Auburn–Georgia Tech football rivalry

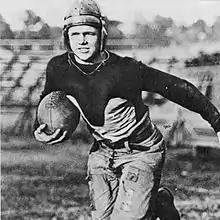
Buck Flowers.

Auburn had a powerful eleven which beat Vanderbilt 56 to 6 to counter Tech's 44 to 0. Some Auburn fans predicted a victory over Tech and the Southern title. On November 25, 1920, Georgia Tech defeated Auburn at Grant Field by a score of 34 to 0 for a share of the SIAA title. Buck Flowers, in his last game, scored three touchdowns, including punt returns of 82 and 65 yards and a 33-yard run from scrimmage, and also passed for a fourth touchdown. Flowers also kicked a punt that went 65 yards in the air against Auburn. Sportswriter Morgan Blake had this to say of Flowers' play against Auburn: "The Auburn Tiger came up with claws sharpened. As he writhed in death agony when the battle was over, he made one request, 'Please omit Flowers'".